Clothing in the ancient world

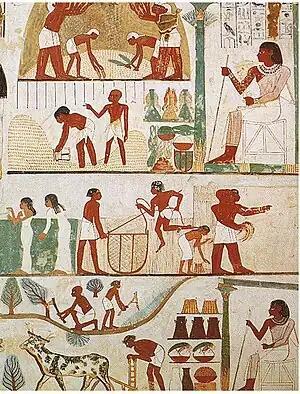
The clothing of men and women at several social levels of Ancient Egypt are depicted in this tomb mural from the 15th century BC

The preservation of fabric fibers and leathers allows for insights into the attire of ancient societies. The clothing used in the ancient world reflects the technologies that these peoples mastered. In many cultures, clothing indicated the social status of various members of society.